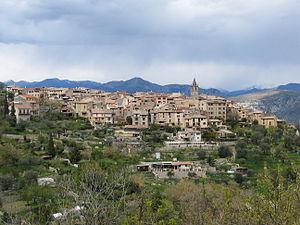
Le Broc, Alpes-Maritimes, France
Un village perché est un village situé au sommet d'un relief. Naturellement difficiles d'accès, souvent pourvus de remparts, les villages perchés sont pour la plupart des villages fortifiés datant du Moyen Âge. Beaucoup sont situés dans le Sud-Est de la France dans l'actuelle région Provence-Alpes-Côte d'Azur : on en dénombre 36 dans le Val-de-Drôme et 120 dans le Vaucluse.
Le Broc est une commune française du Moyen Pays niçois située dans le département des Alpes-Maritimes en région Provence-Alpes-Côte d'Azur.